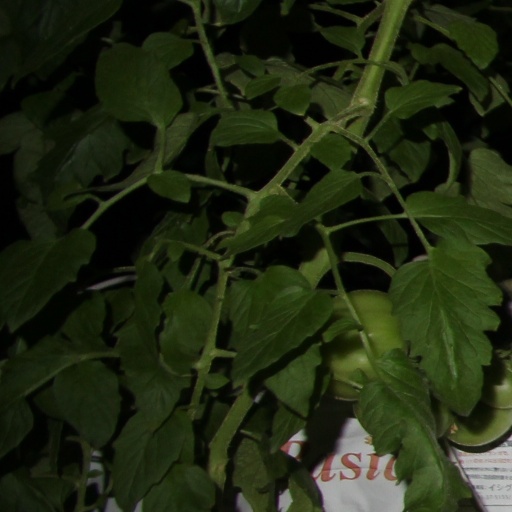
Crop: tomato